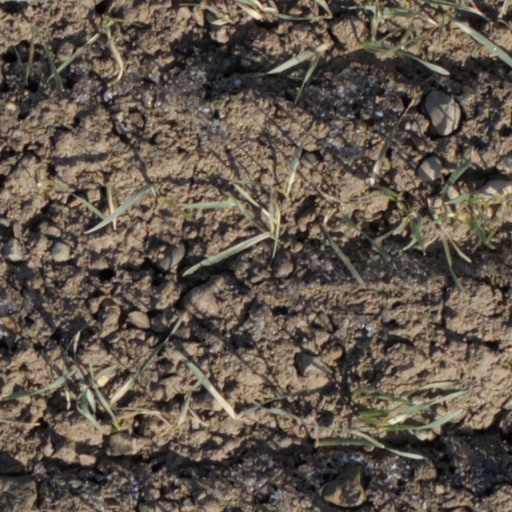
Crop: wheat